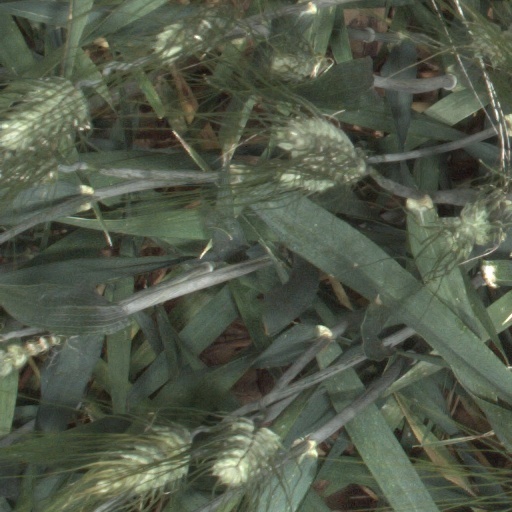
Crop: wheat